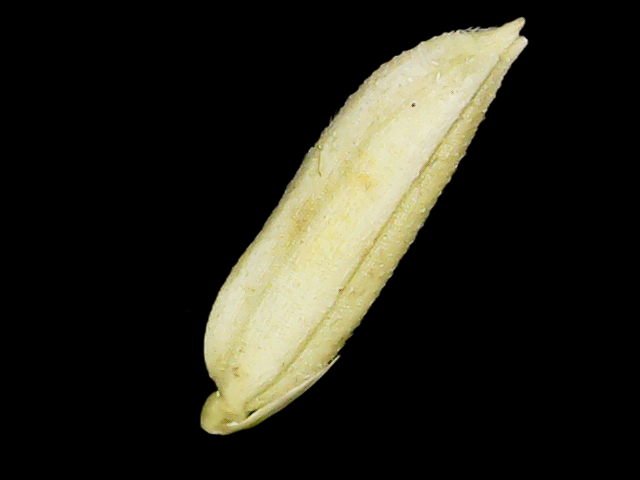
Rice variety: Binadhan21